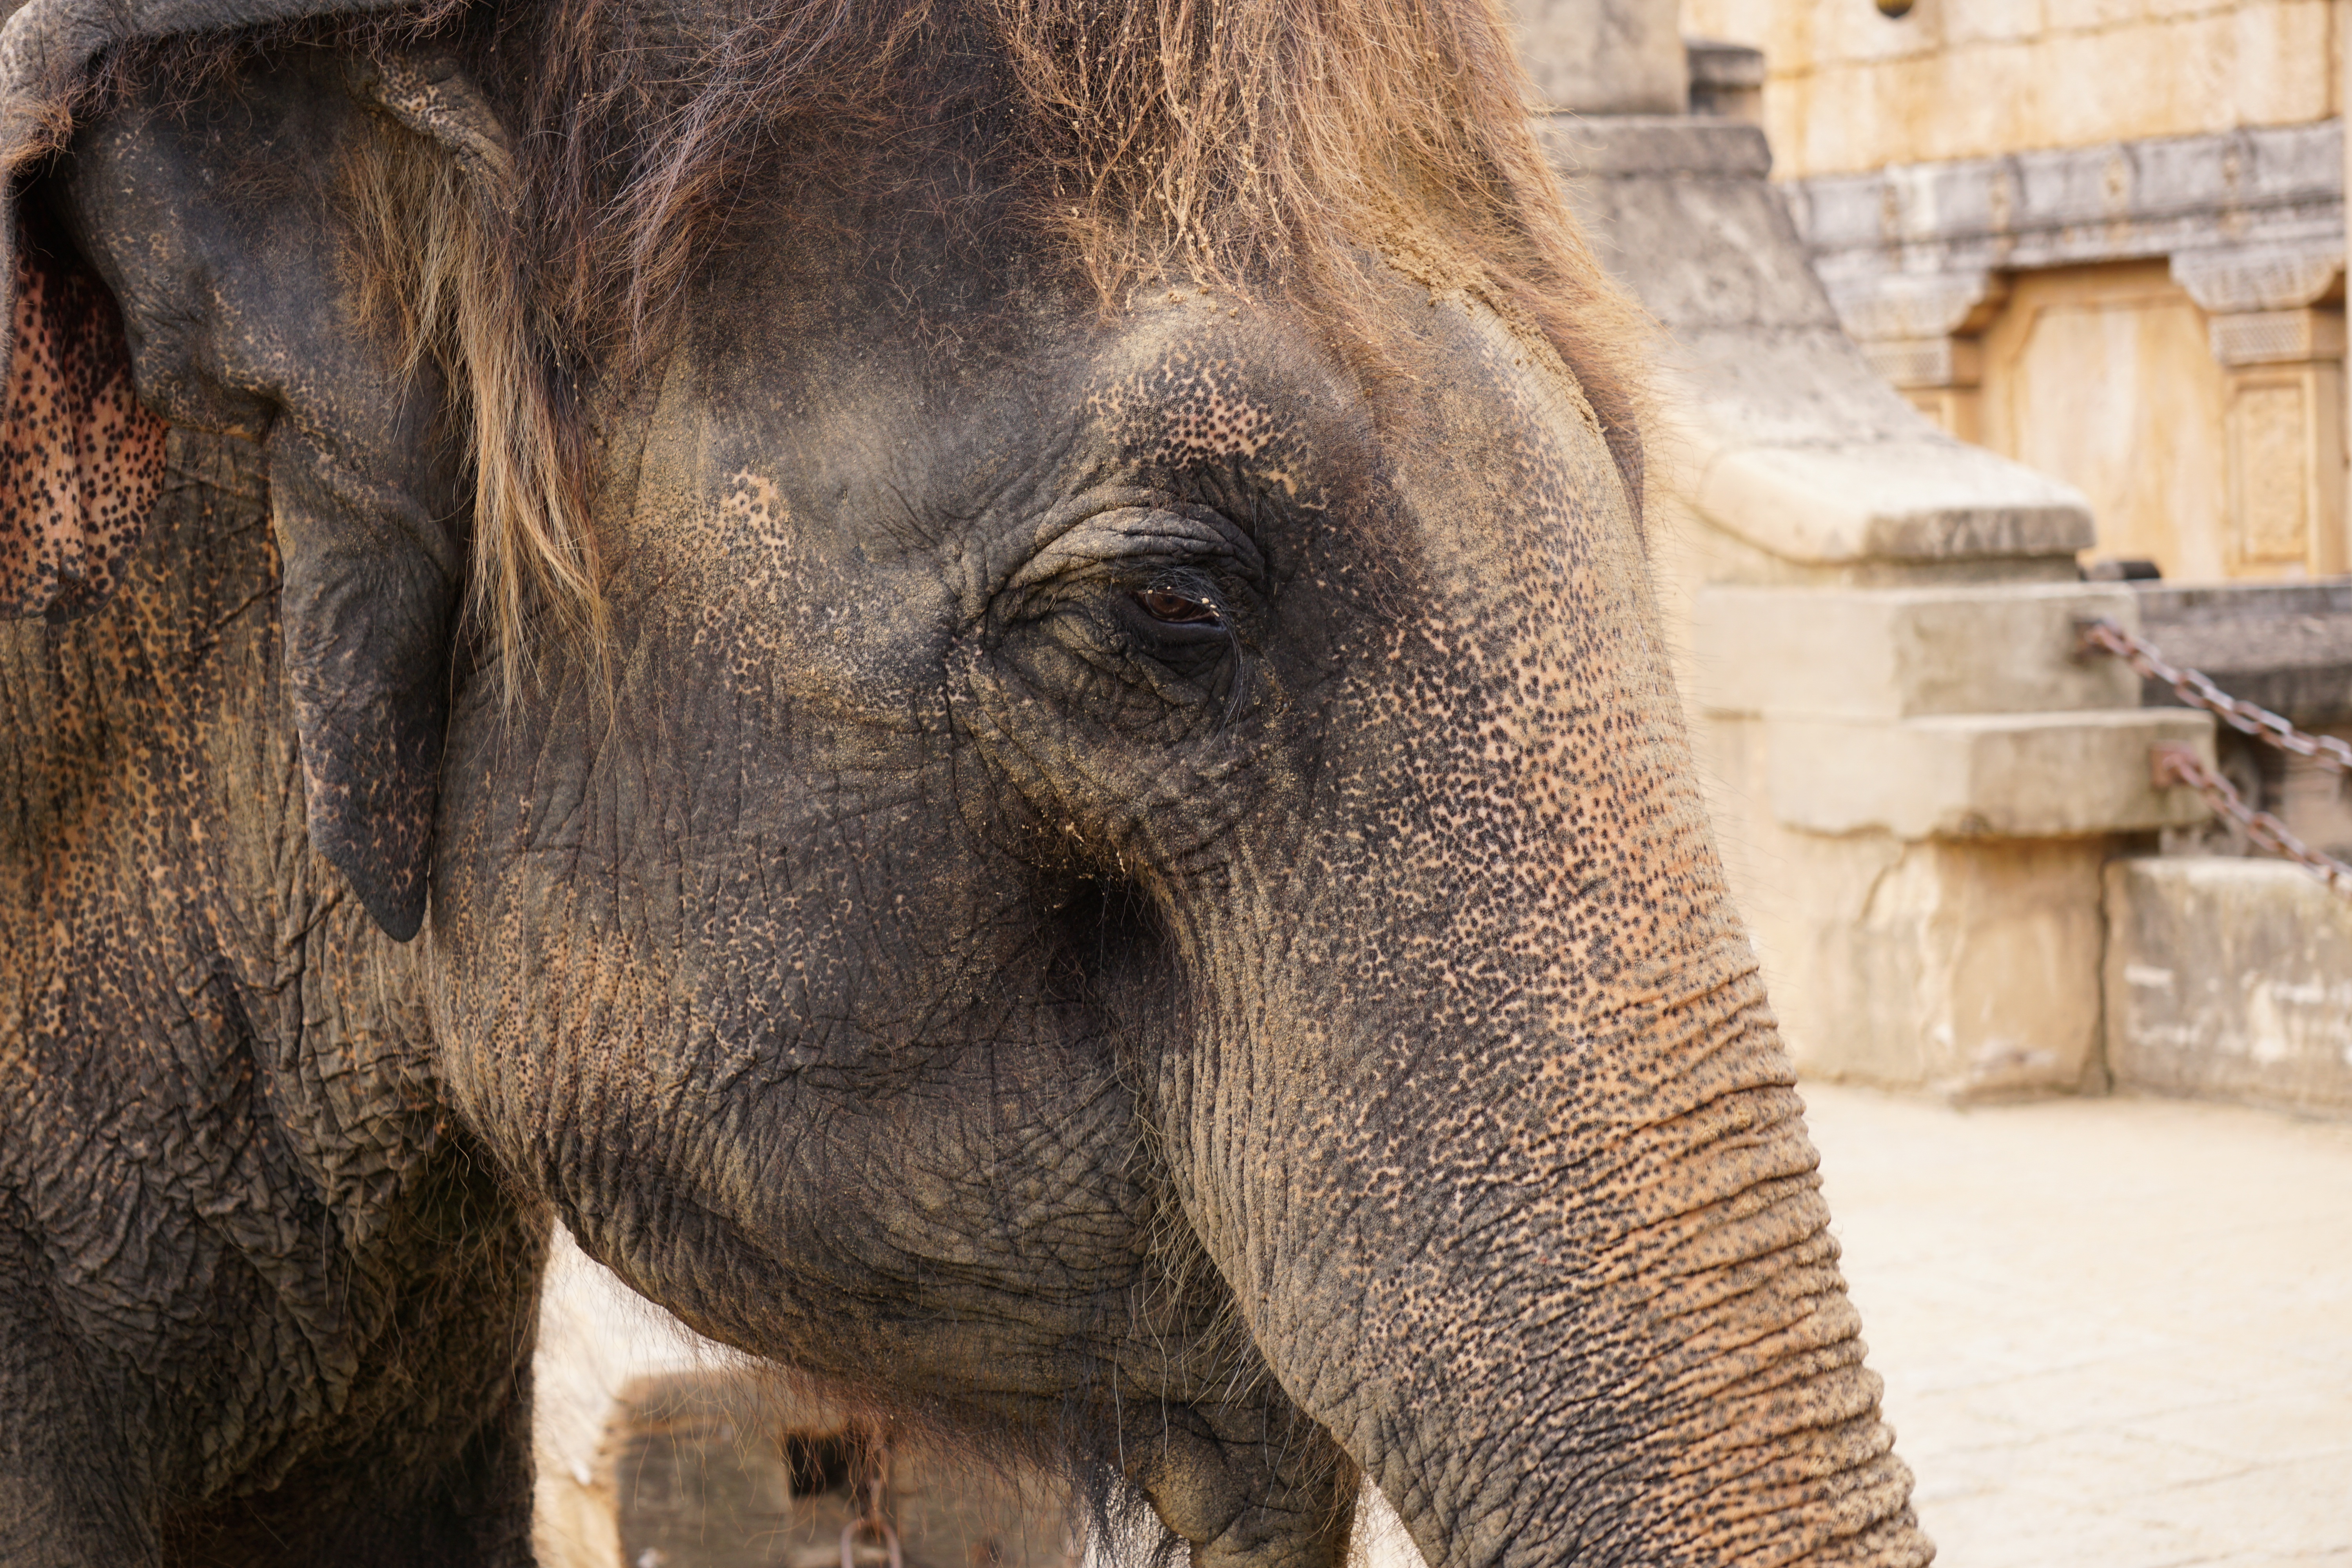
nature, wilderness, structure, hair, texture, wildlife, zoo, pattern, brown, mammal, asia, close, fauna, elephant, hoof, ivory, wild animal, animals, skin, vertebrate, fold, safari, wrinkled, tusks, frown, indian elephant, elephant skin, ruesseltier, asian elephant, elephants and mammoths